Roboexotica

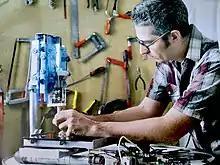
This is the first 3D printer Bre Pettis put together while an artist-in-residence at art group monochrom in Vienna, Austria in autumn 2007.

Starting in 1993, art and technology group monochrom (Johannes Grenzfurthner, Franz Ablinger) published an alternative magazine and online bulletin that featured blueprints for interesting DIY projects (like creating a DIY isolation tank or building a rocket out of an office water cooler) and released articles and pamphlets that criticized the "uninspired and martial" machine culture (e.g. poking fun at Survival Research Labs and etoy) and supported a more playful way to create robots, specifically demanding that robots should "party with us, not work for us." In 1999, Magnus Wurzer and Chris Veigl (of Shifz) presented a self-made bar robot at the small independent Viennese culture and art space VEKKS. monochrom took interest and participated with performances and presented machines, and soon teamed up with Shifz as organizers and the small event became a big international festival presented at Vienna's Museumsquartier and several other locations in the Vienna metro area. Roboexotica presents around 20 machines every year and draws around 3000 guests per event. The event is attracting robot builders from all over the world.